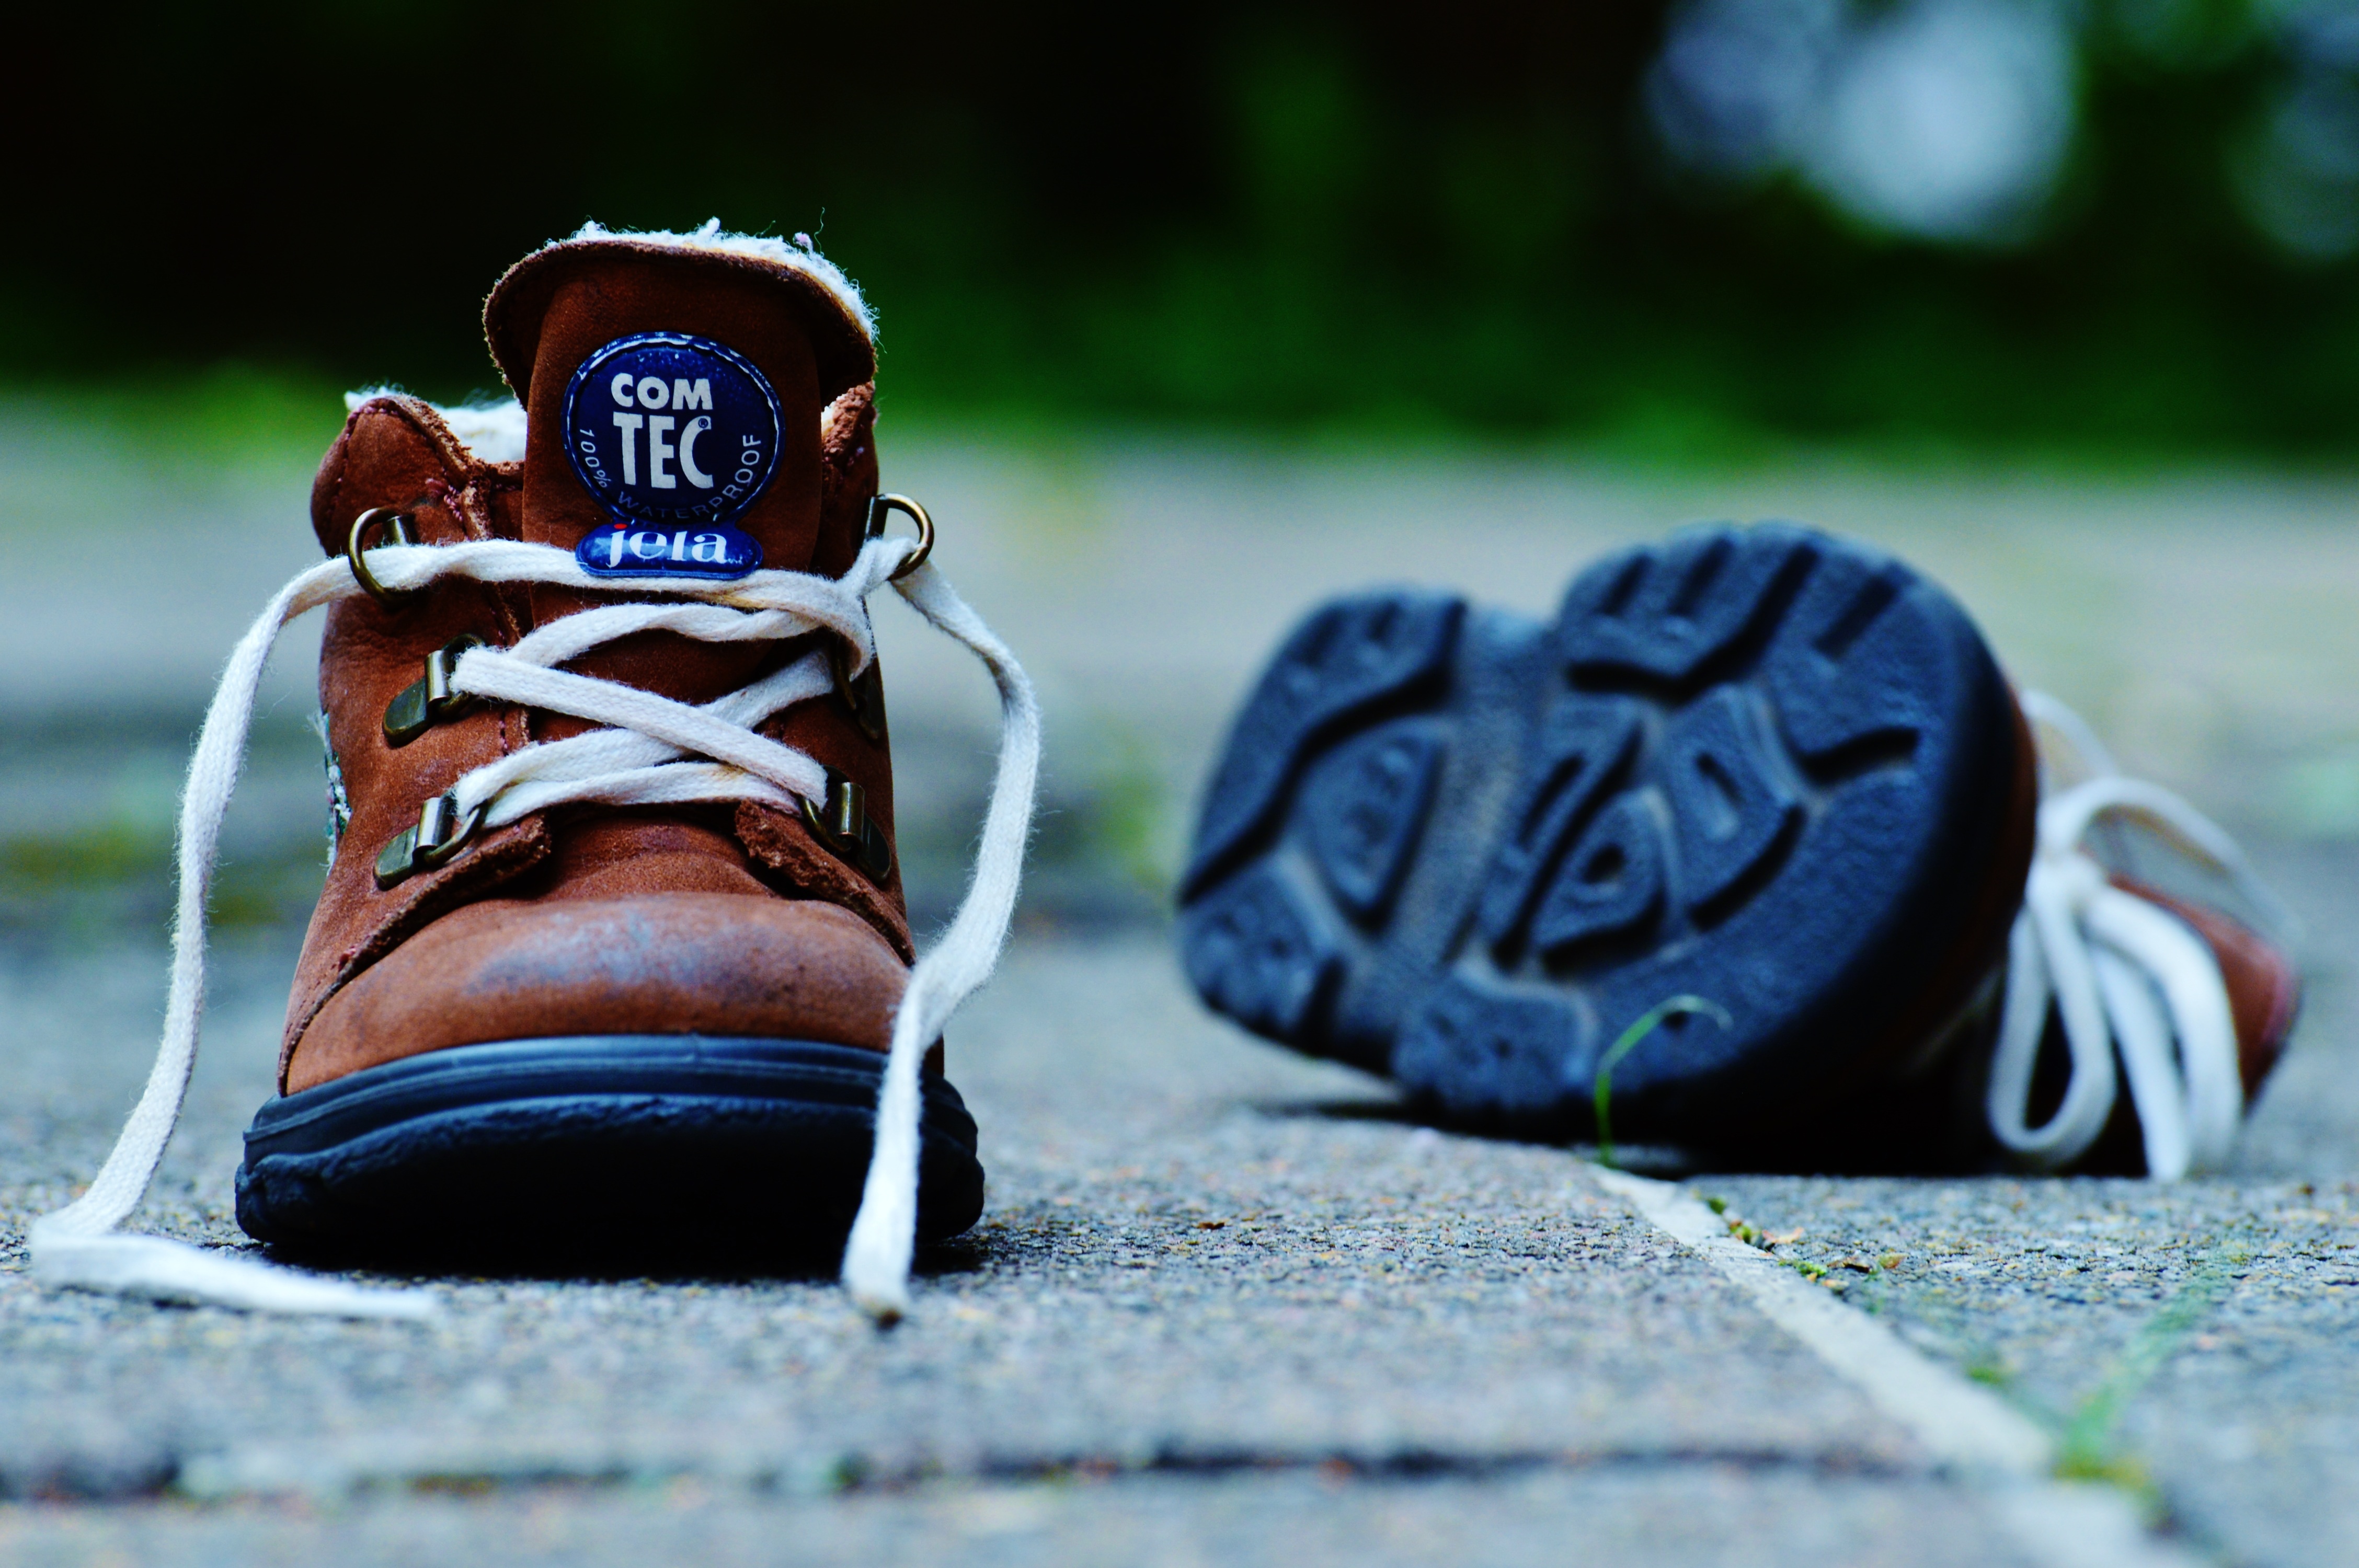
shoe, white, leather, cute, spring, red, color, brown, blue, black, sneakers, footwear, baby shoes, children's shoes, leather shoes